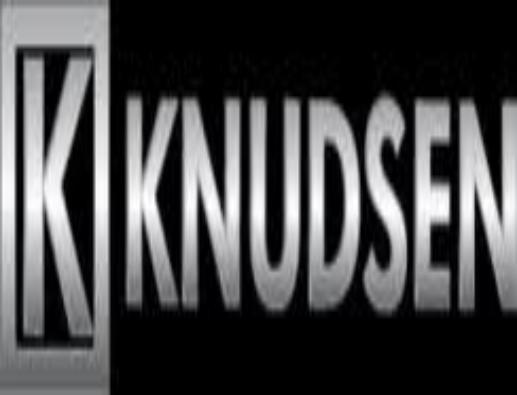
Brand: knudsen
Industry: Others